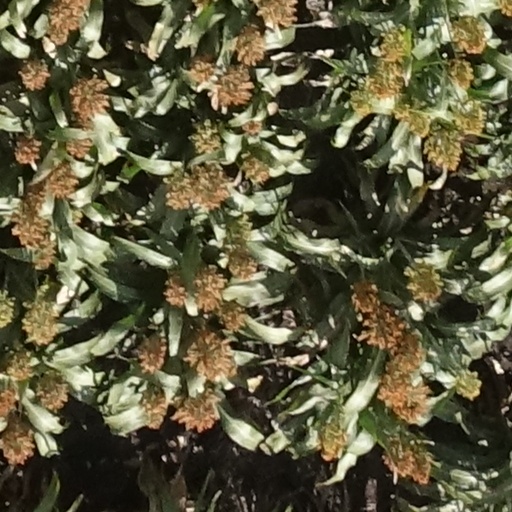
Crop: sorghum